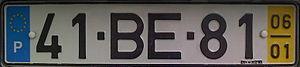
La plaque d'immatriculation portugaise est un dispositif permettant l'identification d'un véhicule du parc automobile portugais. Elle était construite sur le modèle chiffres-chiffres-lettres ou chiffres-lettres-chiffres avec la date de première circulation du véhicule, mais après le 3 mars 2020 le nouveau modèle est 2 lettres-2 chiffres-2 lettres.